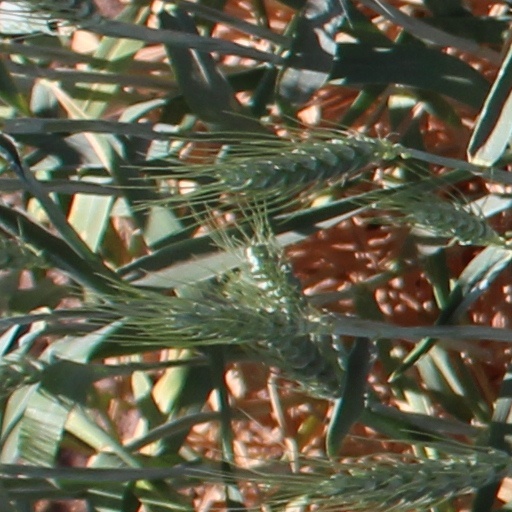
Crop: wheat